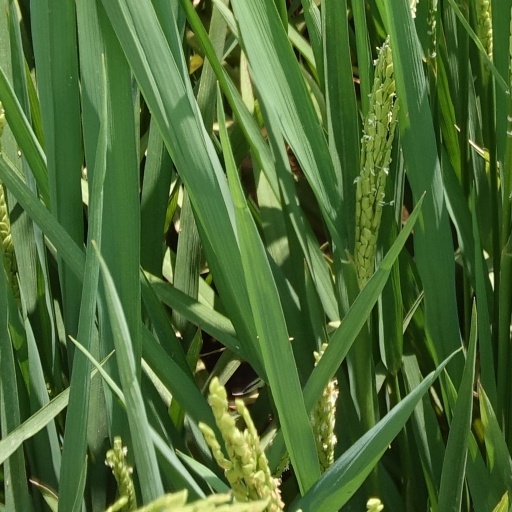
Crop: rice